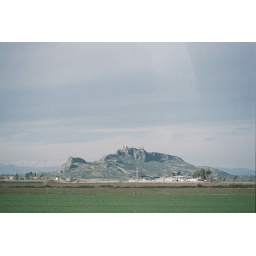
big castle on a hill somewhere in Turkey